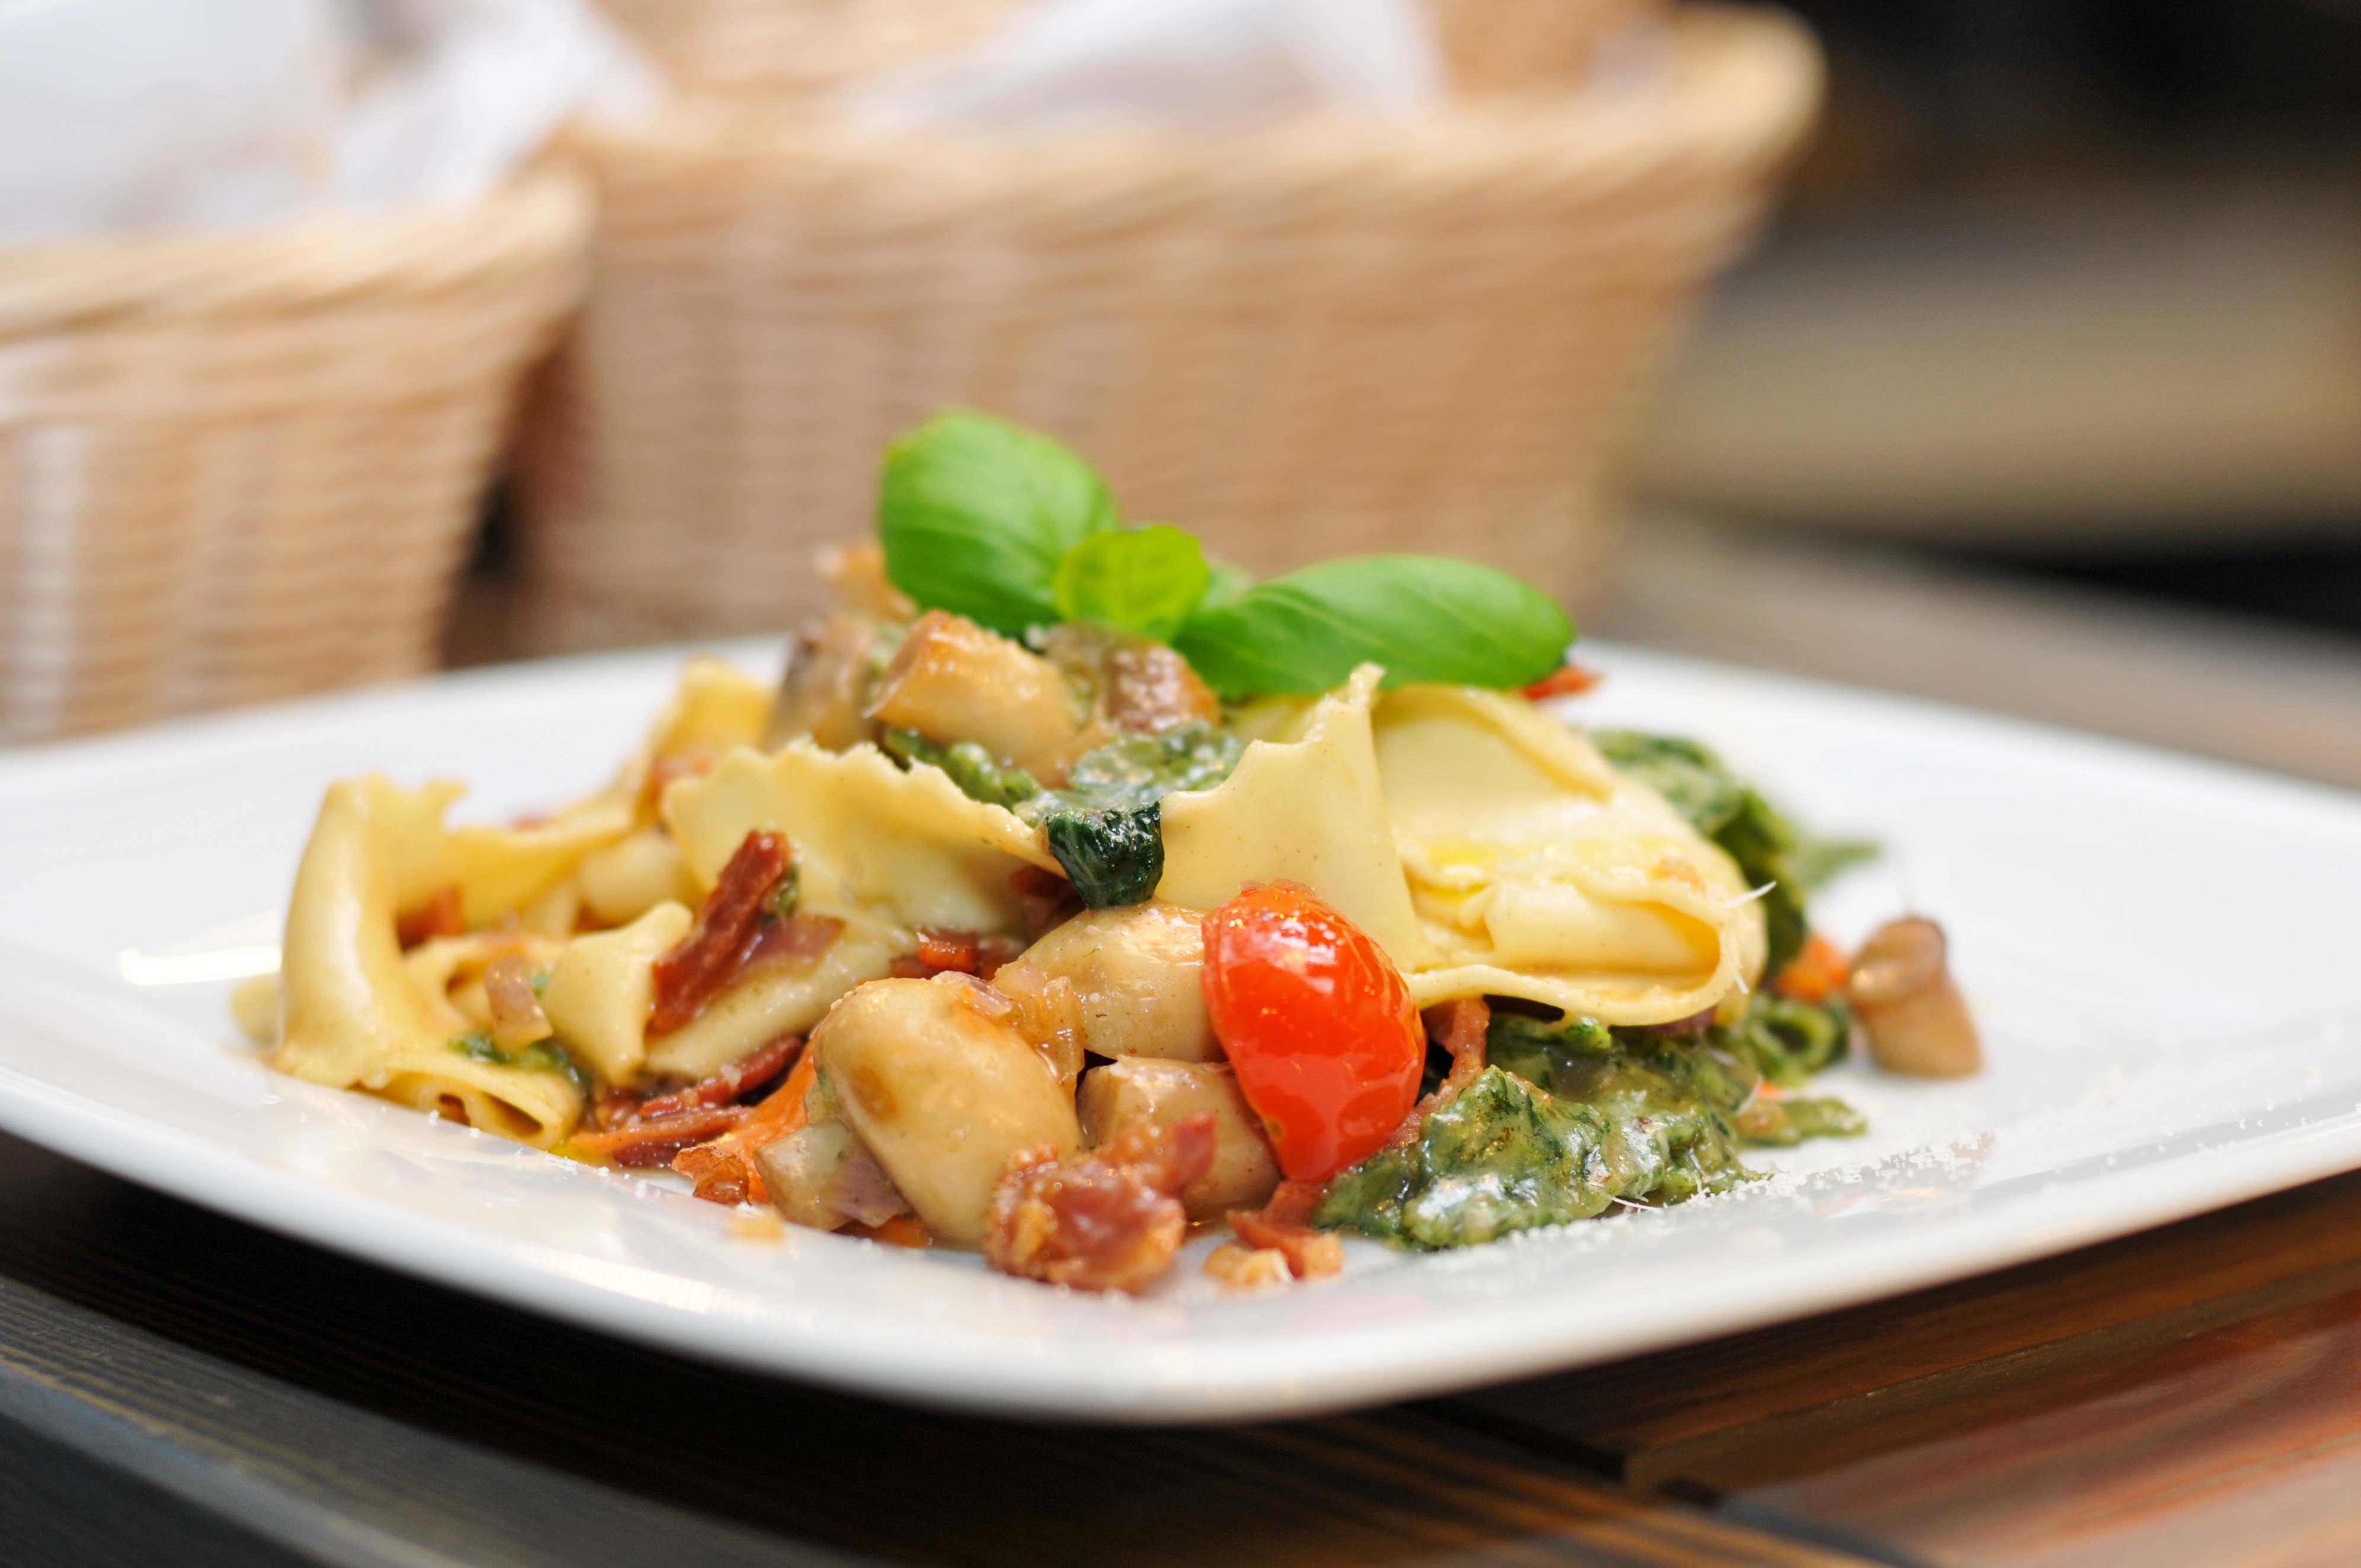
dish, food, produce, vegetable, cuisine, pasta, basil, mushrooms, dinner, penne, spaghetti, vegetarian food, italian food, carbonara, european food, cocktail tomatoes